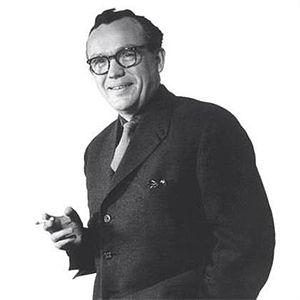
Finn Juhl est un architecte et designer danois.